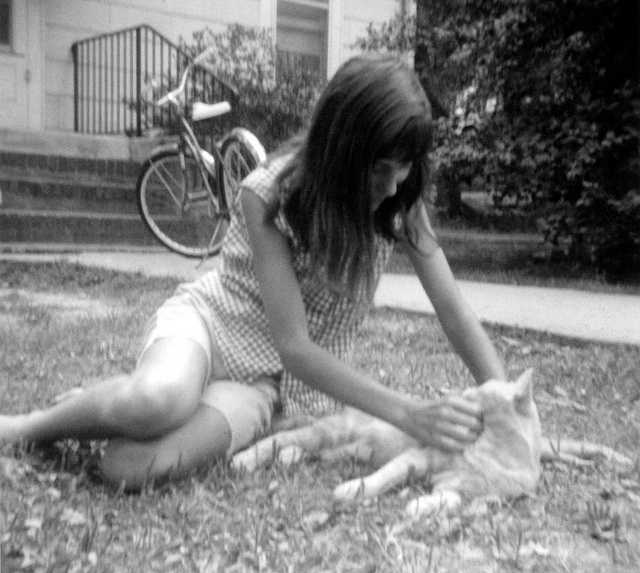
A young lady sitting on the ground with a cat.
a lady laying on the grass petting a cat.
A young girl sits in the grass petting a cat.
The girl is sitting in the yard playing with her kitten.
A woman petting her cat while sitting on the lawn.